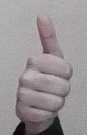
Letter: aleff